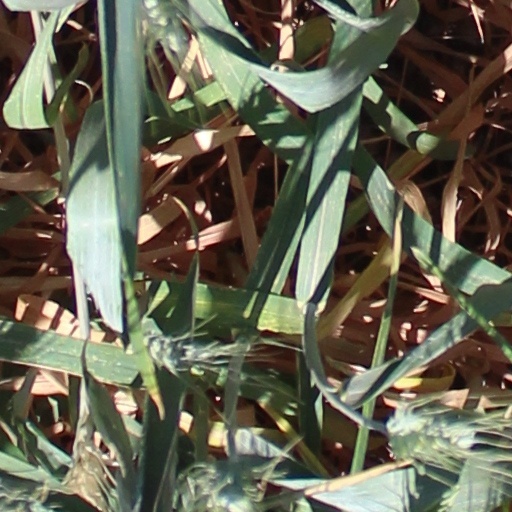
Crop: wheat